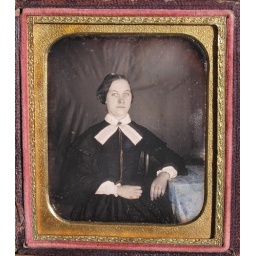
A beautifully clear 1/6 plate daguerreotype by an itinerant photographer of a woman identified as Maria Antoinette Miller (Gage).